India at the 1928 Summer Olympics

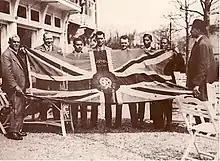
Indian hockey players holding the Star of India flag, 1928 Amsterdam Summer Olympics.

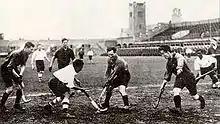
The Indian hockey team in a match, 1928 Amsterdam Summer Olympics.

Kolkata man Dwarka Das Mulji was registered to take part in swimming events as first Indian Olympic swimmer but did not start.